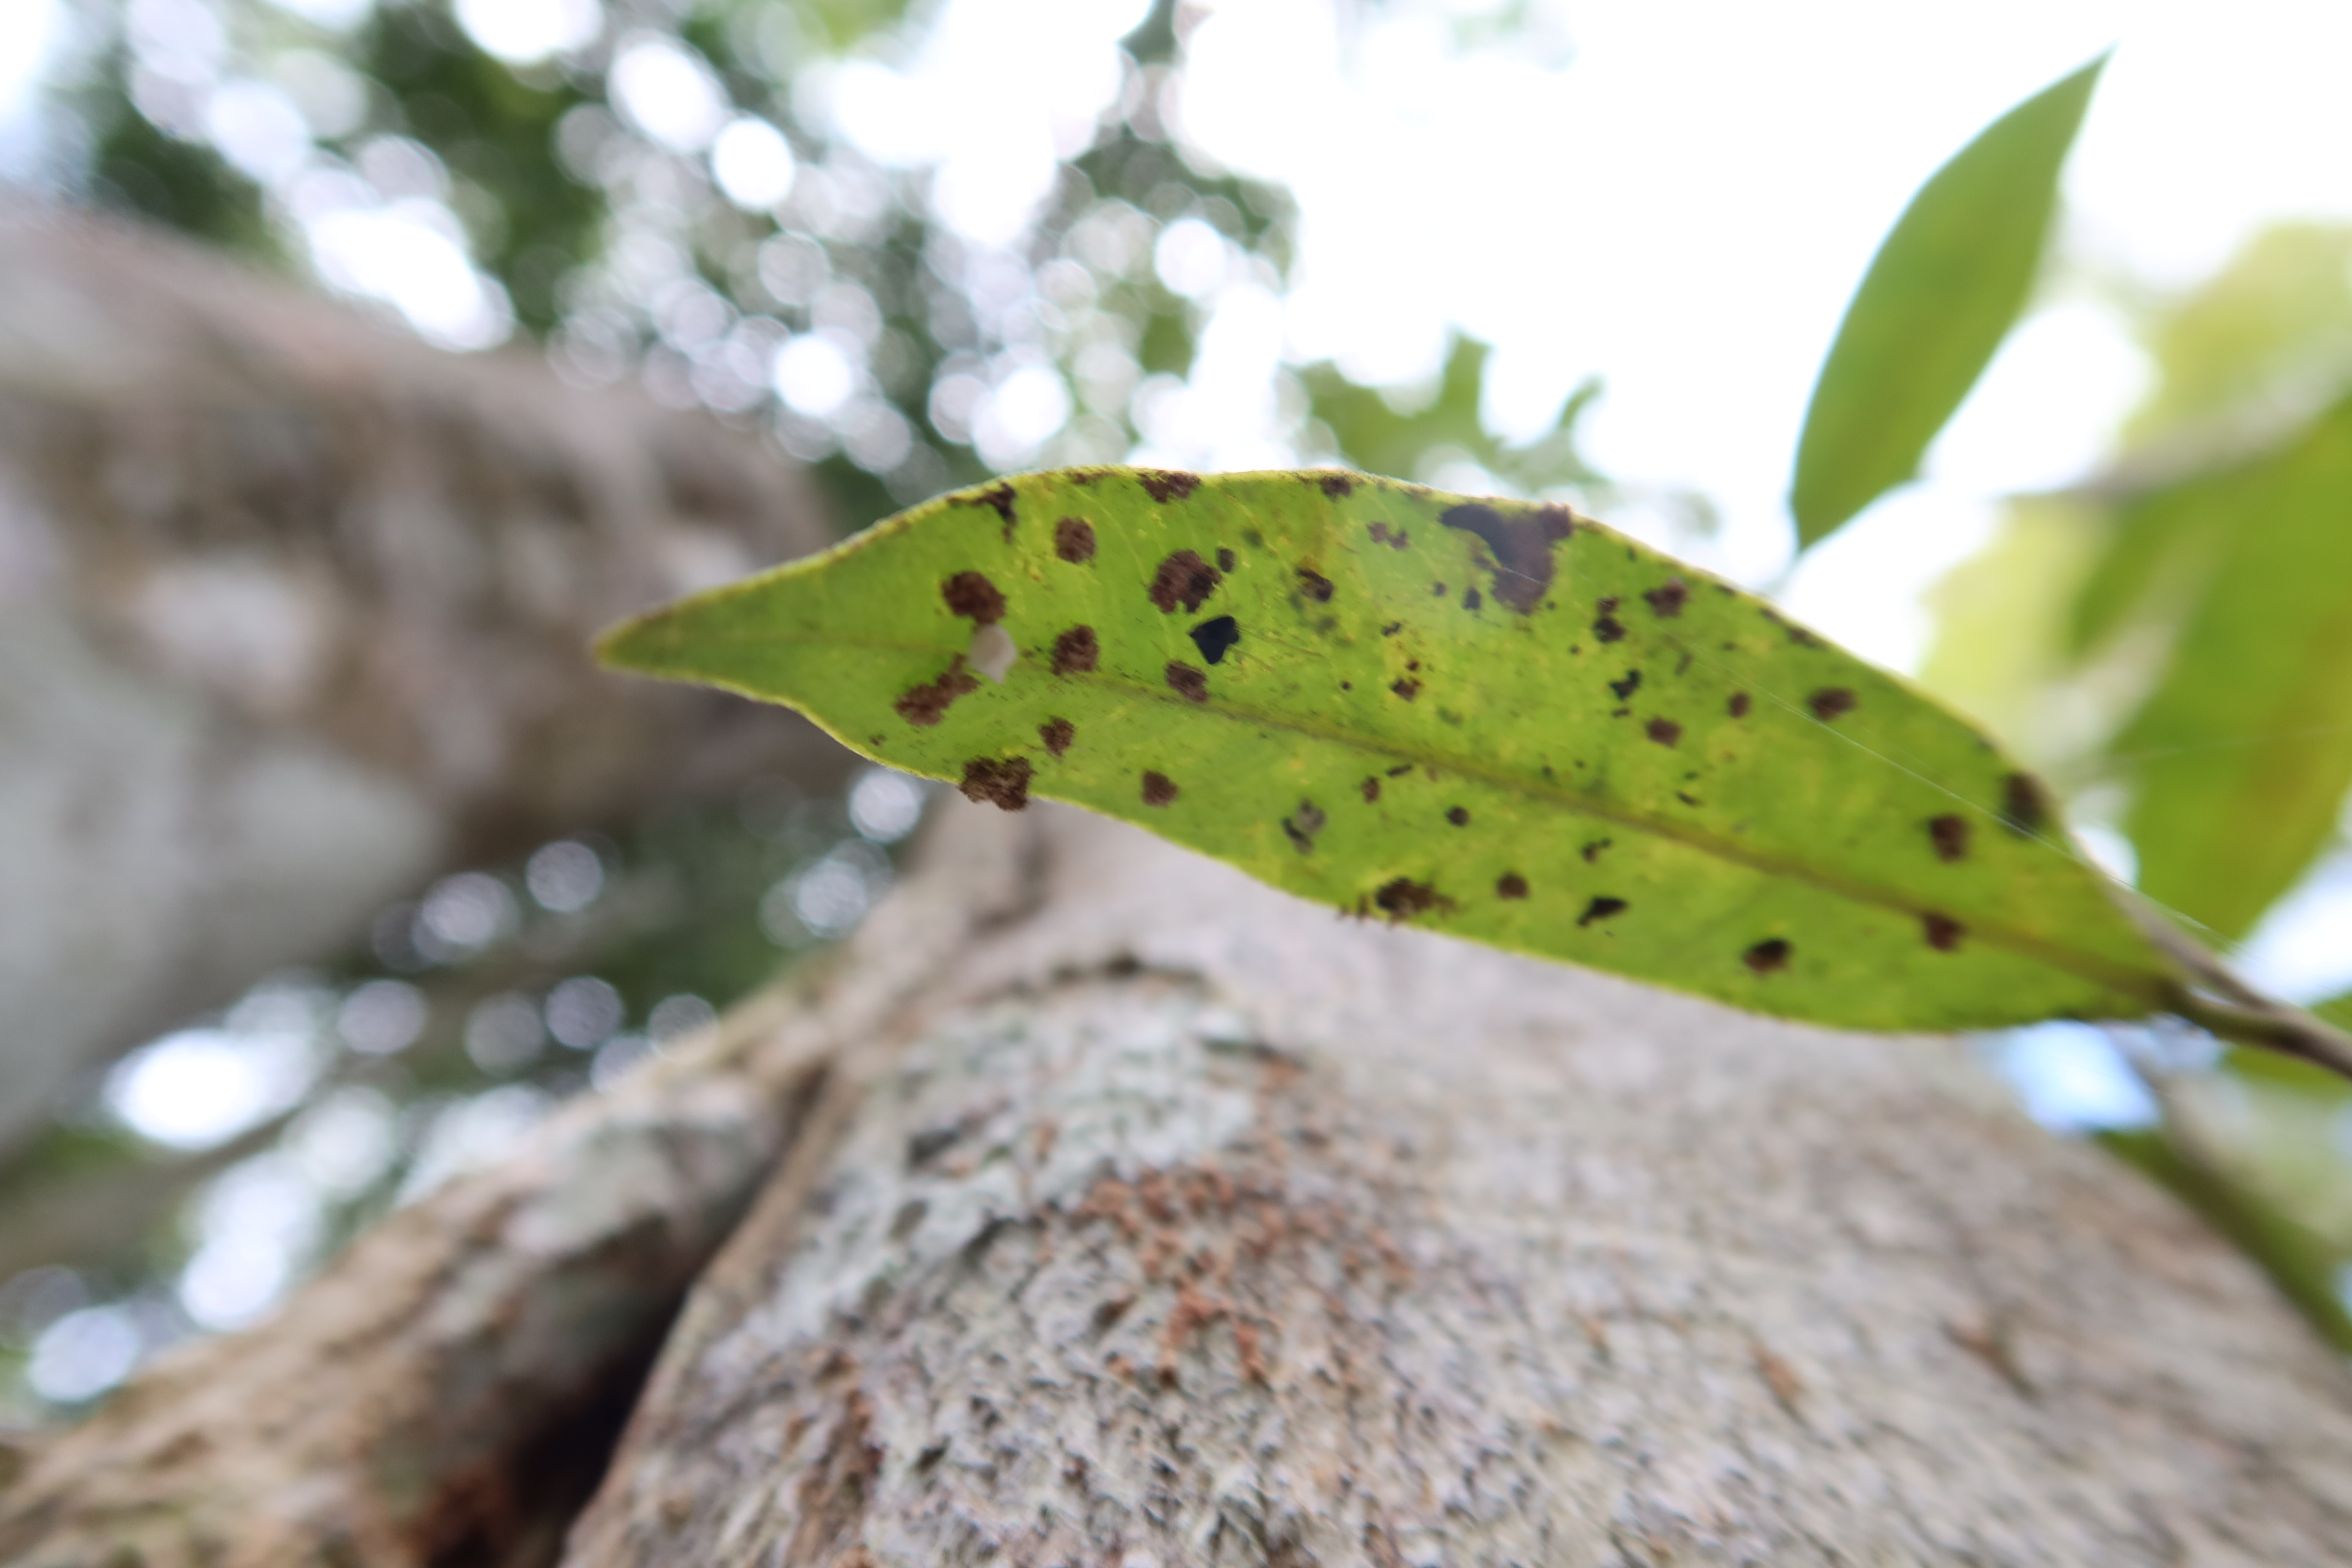
Label: Brown clumps